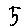
Label: 5